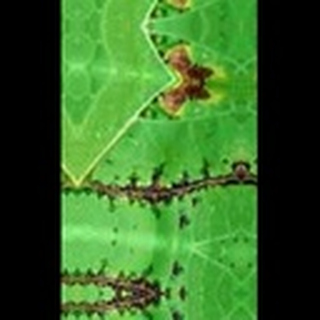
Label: cotton_bacterial_blight